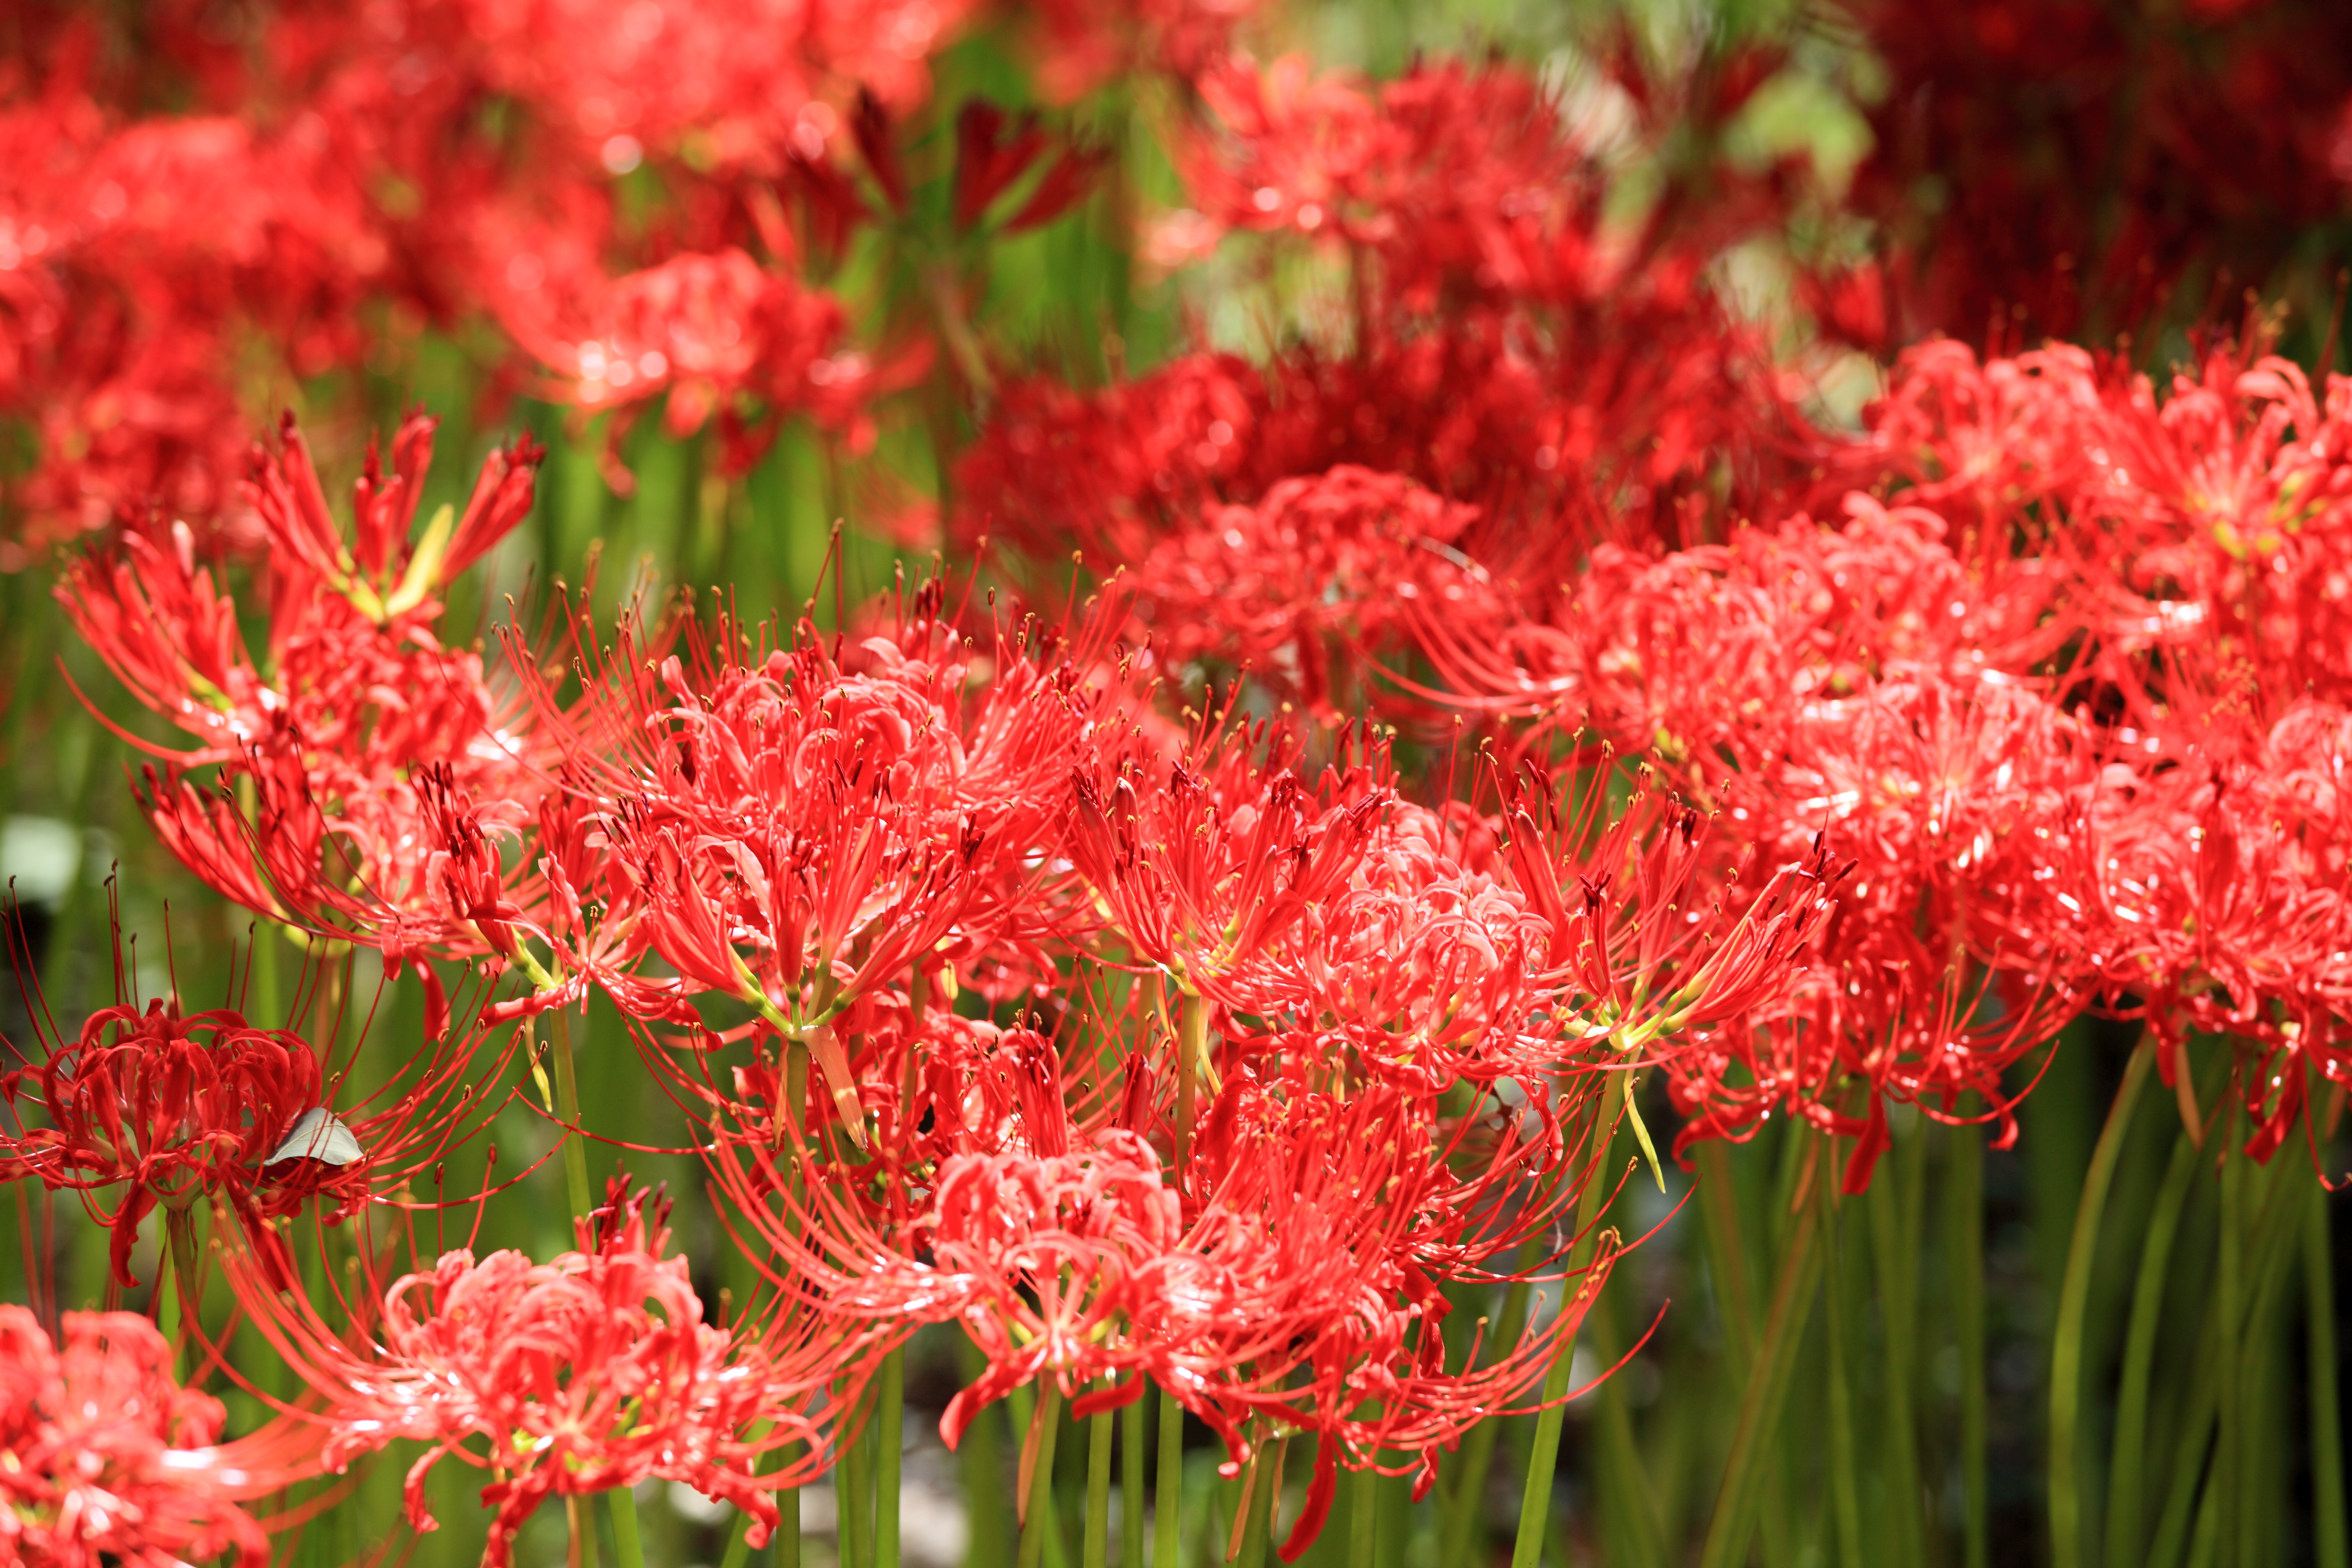
grass, blossom, plant, leaf, flower, high, red, botany, flora, wildflower, shrub, 5d, hires, radiata, markii, hi, res, resolution, saitama, lycoris, redspiderlily, hidaka, kinchakuda, macro photography, flowering plant, woody plant, land plant, castilleja